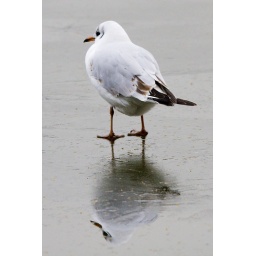
A black headed gull standing on ice out on Shakerley Mere in Cheshire.